Kamui Kobayashi

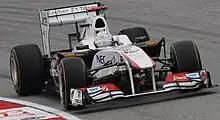
Kobayashi at the 2011 Malaysian Grand Prix

Kobayashi remained with Sauber (renamed from BMW Sauber to Sauber F1 Team) in , where he was partnered by GP2 graduate Sergio Pérez. Kobayashi finished eighth in the season opening , but he and Pérez – who had finished seventh – were disqualified after the race due to an irregularity with the car's rear-wing. The next race of the season in Malaysia was another strong showing for Kobayashi, finishing eighth in the race, eventually classified seventh after Lewis Hamilton received a penalty. He finished tenth in his next three races, before a career-high fifth place in an incident-packed Monaco Grand Prix. In an extremely wet , Kobayashi worked his way up from 13th place to 2nd having not decided to change to extreme wet tyres before the race was red-flagged, as many other drivers had. This essentially gave him a free pit stop while the race was suspended. After the restart, the track began to dry out, and after changing to intermediate tyres and finally slicks, Kobayashi dropped several places, including having a spin whilst lapping a backmarker and being rear-ended by Nick Heidfeld. He eventually finished seventh, 0.045 seconds behind Felipe Massa, who passed him on the final straight.